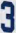
Number: 3